Sp100 nuclear antigen

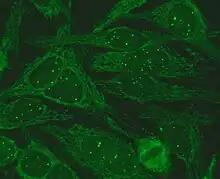
Immunofluorescence staining pattern of anti-Sp100 antibodies on HEp-20-10 cells.

Two proteins, Sp100 and promyelocytic leukemia (PML) factor are localized to punctate domains in the nucleus (nuclear dots or nuclear bodies). These domains (few to 20) were found to form a donut-shaped structure when cells were starved of amino acids. In particular, deprivation of cystine results in most pronounced changes. Two other proteins, PIC1/SUMO-1, that also interact with nuclear pore complex factors also interact with these two proteins. In addition Sp100 interacts with a chromatin binding protein, HP1 alpha.